BL 6-inch gun Mk V

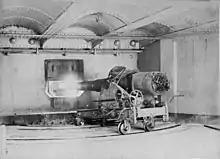

They were also exported for use as coast-defence guns in Hong Kong, New Zealand, Australian colonies and Siam (Thailand), typically as disappearing guns.